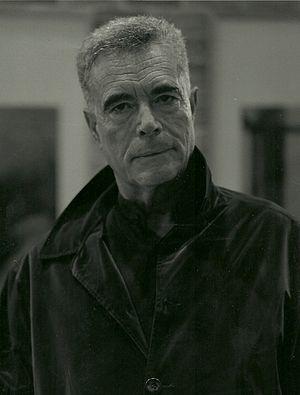
Ricardo Costa est un réalisateur et producteur portugais. Il écrit des textes sur le cinéma, la vision et le langage.